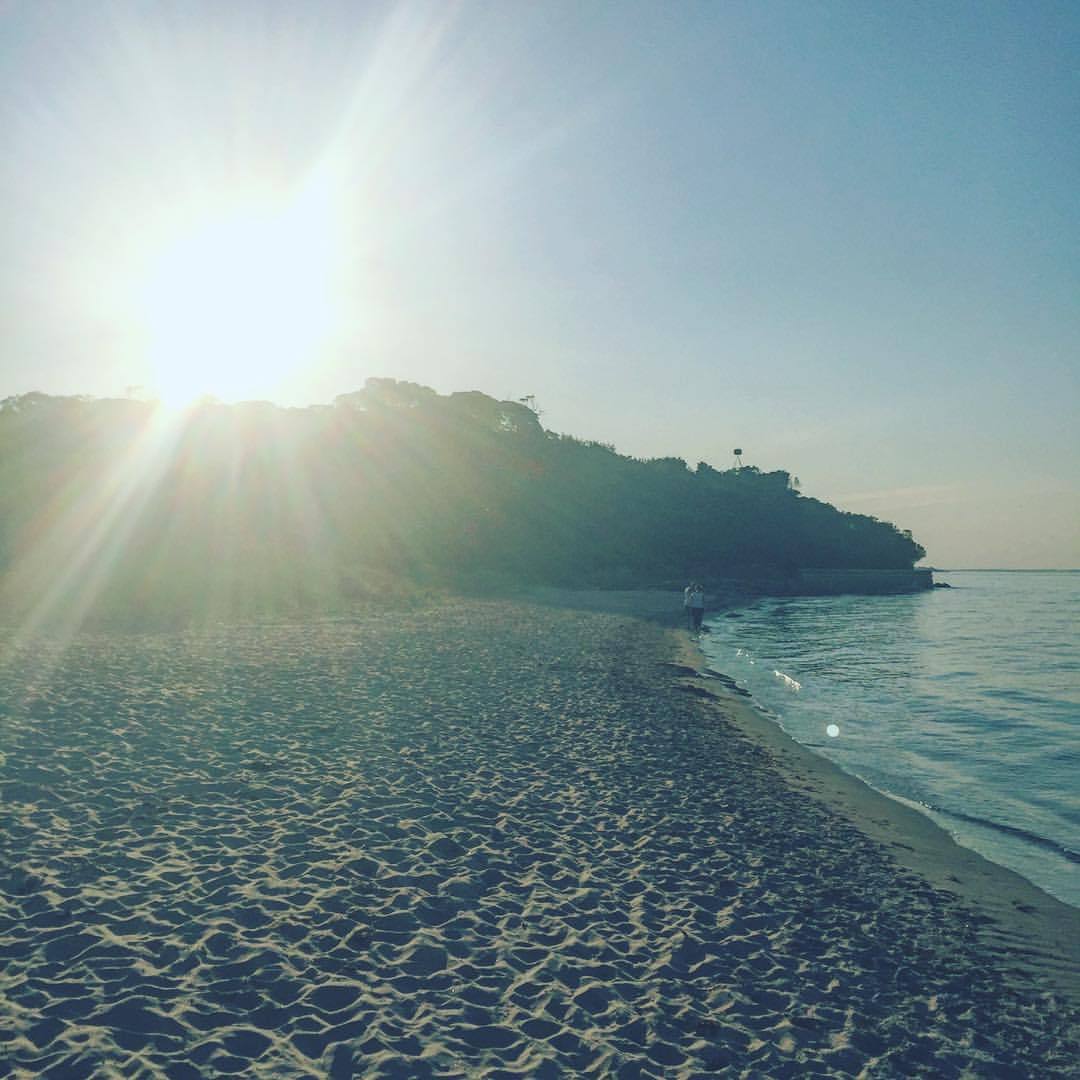
Weather: sun or clear